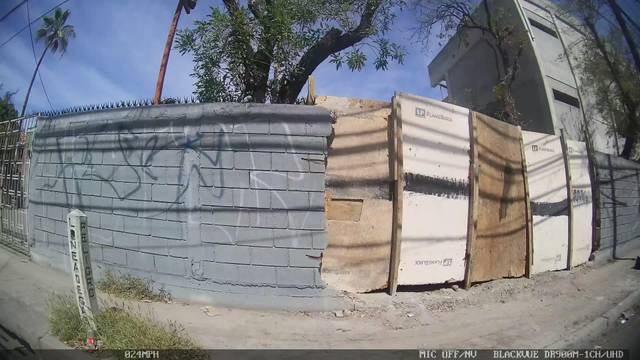
Region: Mexico
Coordinates: 25.692, -100.31